Iraj Eskandari

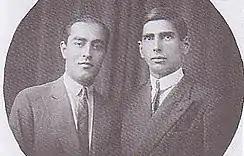
Iraj Eskandari (left) with Reza Radmanesh (right), another founding member of the Tudeh Party

Eskandari was elected into the 14th Iranian Majlis, representing the Sari County of Mazandaran Province from 6 March 1944 until 12 March 1946. Inside the Majlis, he backed the Tudeh Party by advocating for the soviet exploitation of Iranian oil. Later on in his life, Eskandari went on to express regret over this action.